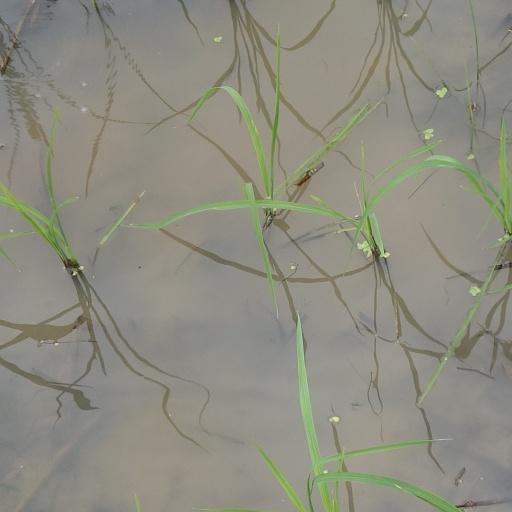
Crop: rice